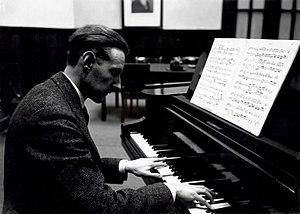
Willem Pijper, né à Zeist le 8 septembre 1894 et mort à Leidschendam le 18 mars 1947, est un compositeur néerlandais, critique musical et professeur. Pijper est considéré, avec Matthijs Vermeulen, comme l'un des compositeurs néerlandais de la première moitié du XXᵉ siècle ayant apporté une contribution significative à la musique moderne de son pays. Il a exercé une grande influence et sa notoriété importante était relayée à la fois par ses compositions, son enseignement et ses écrits critiques qui représentent une part importante de son œuvre.